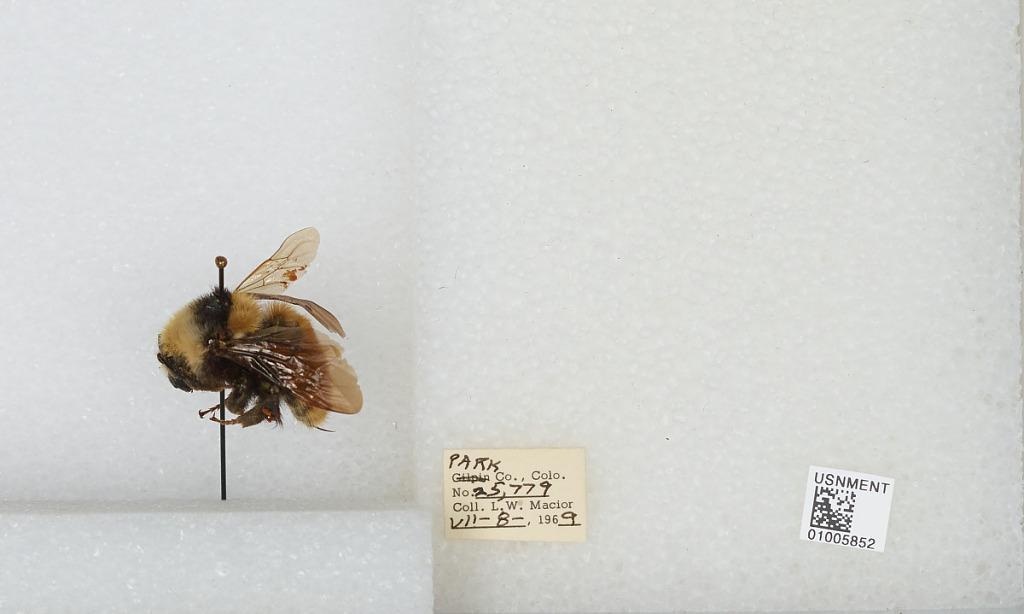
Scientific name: Bombus (Subterraneobombus) appositus Cresson
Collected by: L. Macior
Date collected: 1969-7-8
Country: United States
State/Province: Colorado
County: Park
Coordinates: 39.12, -105.71